Arinthum Ariyamalum

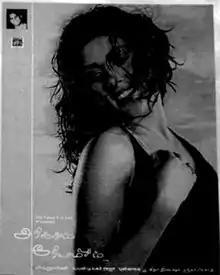
Poster

Arinthum Ariyamalum is a 2005 Indian Tamil-language crime action film written and directed by Vishnuvardhan. It stars Navdeep, Arya, Prakash Raj, and Sameksha, while Adithya, Sangili Murugan, Krishna, and Yog Japee play pivotal roles. The film marks the debut of Arya and the Tamil debut of Sameksha. The film's music was composed by Yuvan Shankar Raja with cinematography by Nirav Shah and editing by A. Sreekar Prasad. " "Punnagai Poo" " Gheetha, an RJ at a Malaysian radio station THR Raaga, produced the film.